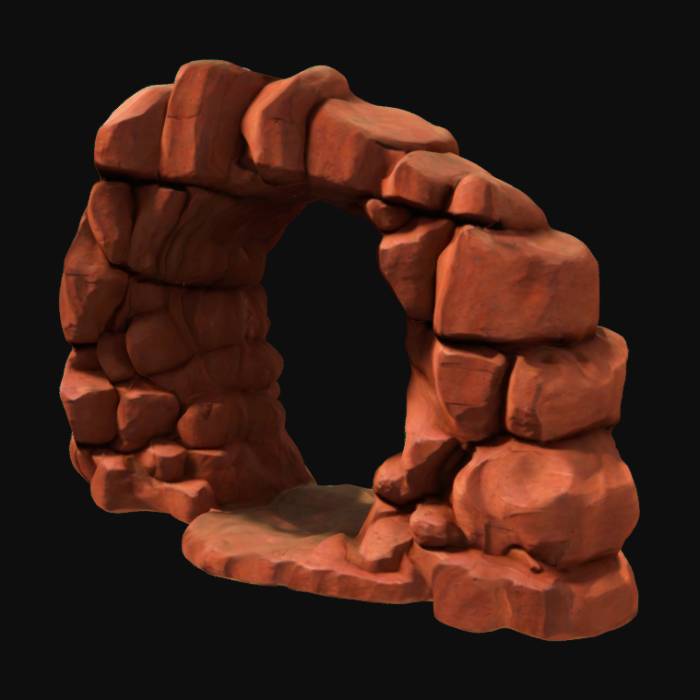
미적 점수 (1~10점): 6